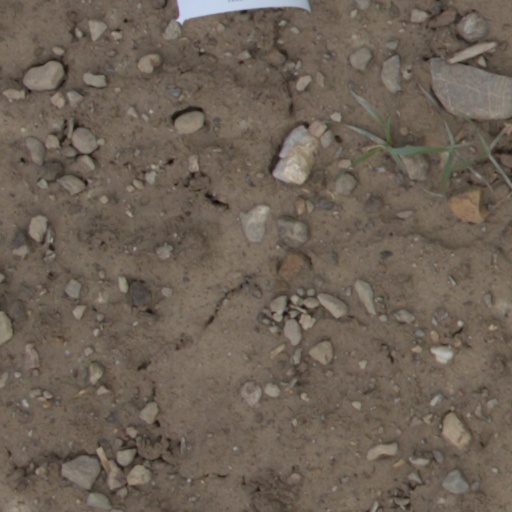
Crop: wheat